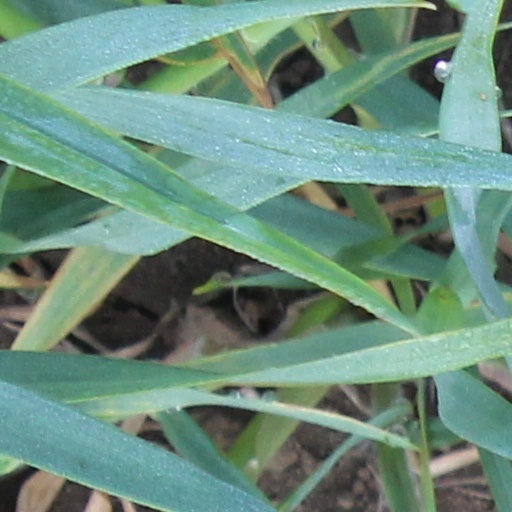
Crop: wheat